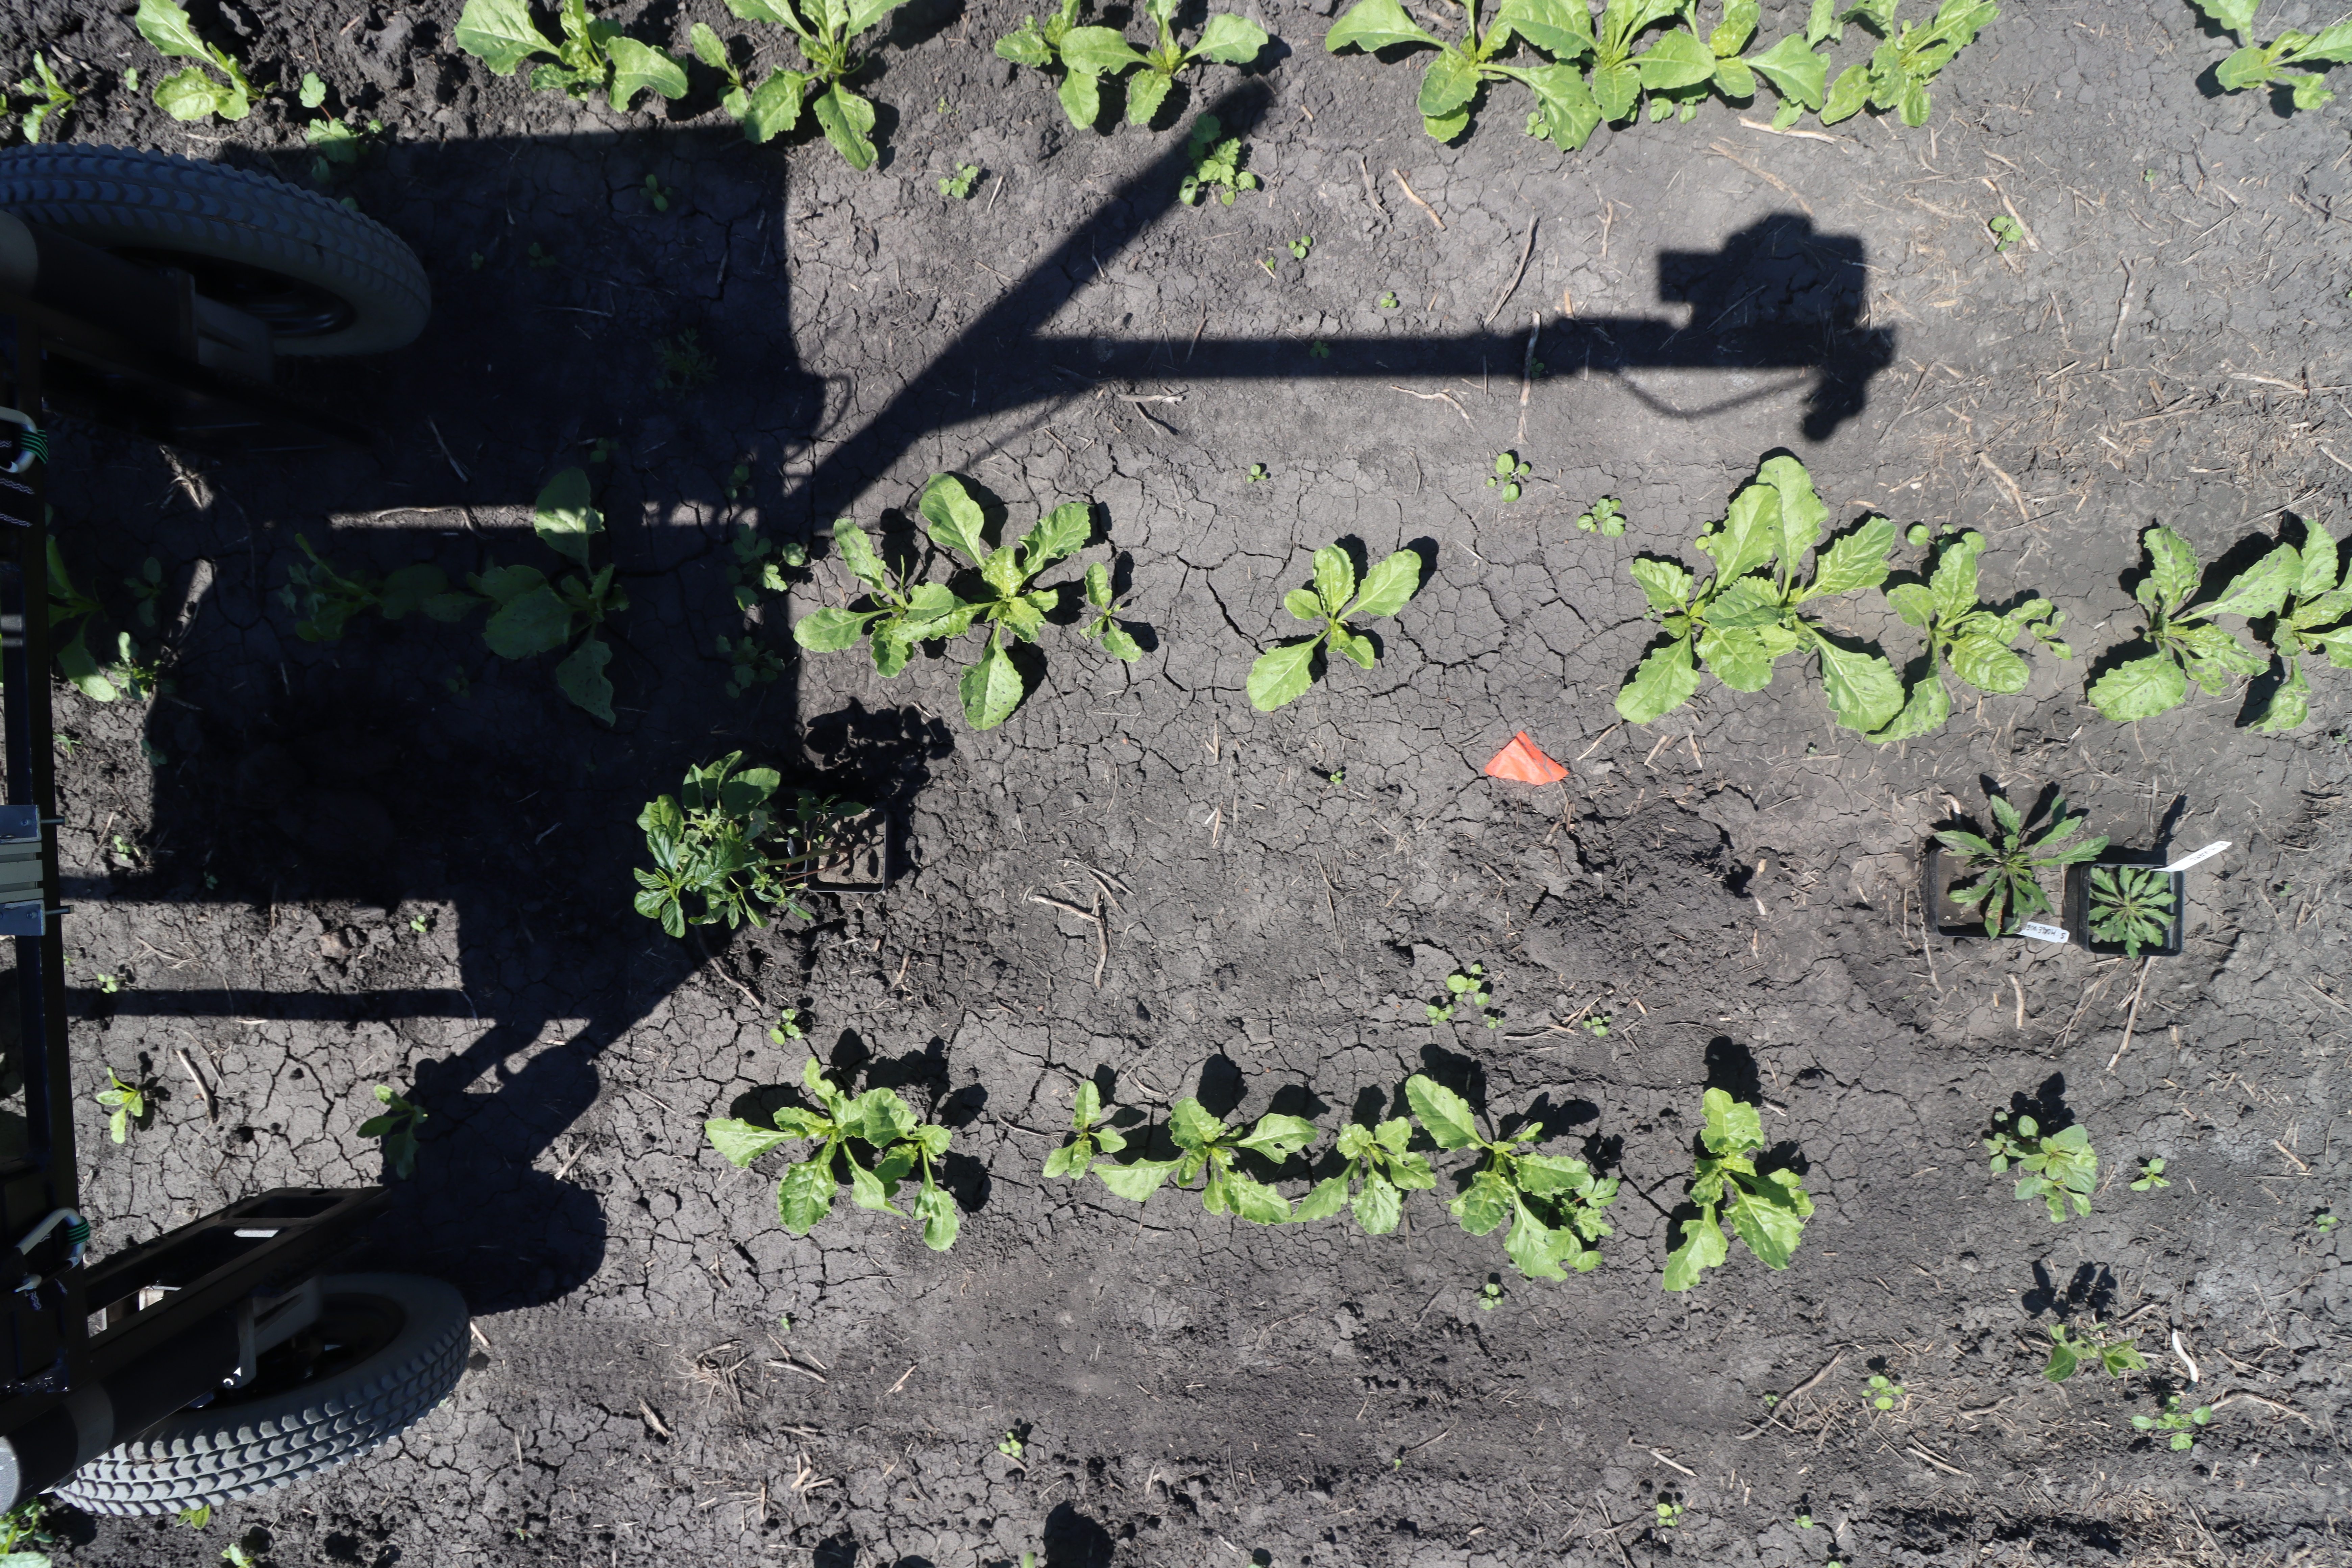
Crop: Sugar beet
Objects: Sugar beet, Sugar beet, Sugar beet, Sugar beet, Sugar beet, Sugar beet, Sugar beet, Sugar beet, Sugar beet, Waterhemp, Horseweed, Sugar beet, Sugar beet, Soybean, Horseweed, Sugar beet, Sugar beet, Sugar beet, Sugar beet, Sugar beet, Sugar beet, Sugar beet, Sugar beet